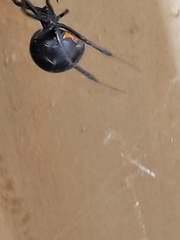
Species: Lactrodectus_hesperus